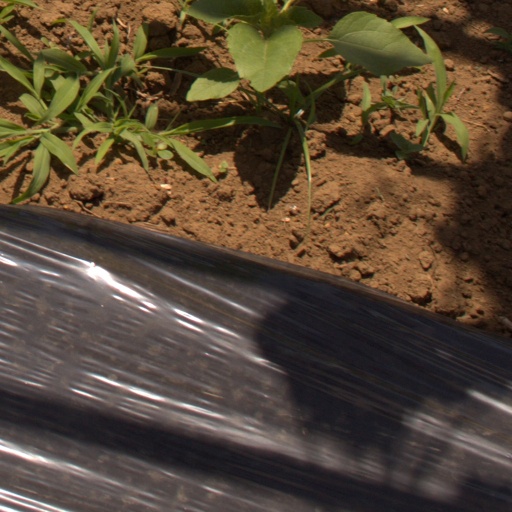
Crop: Jerusalem artichoke